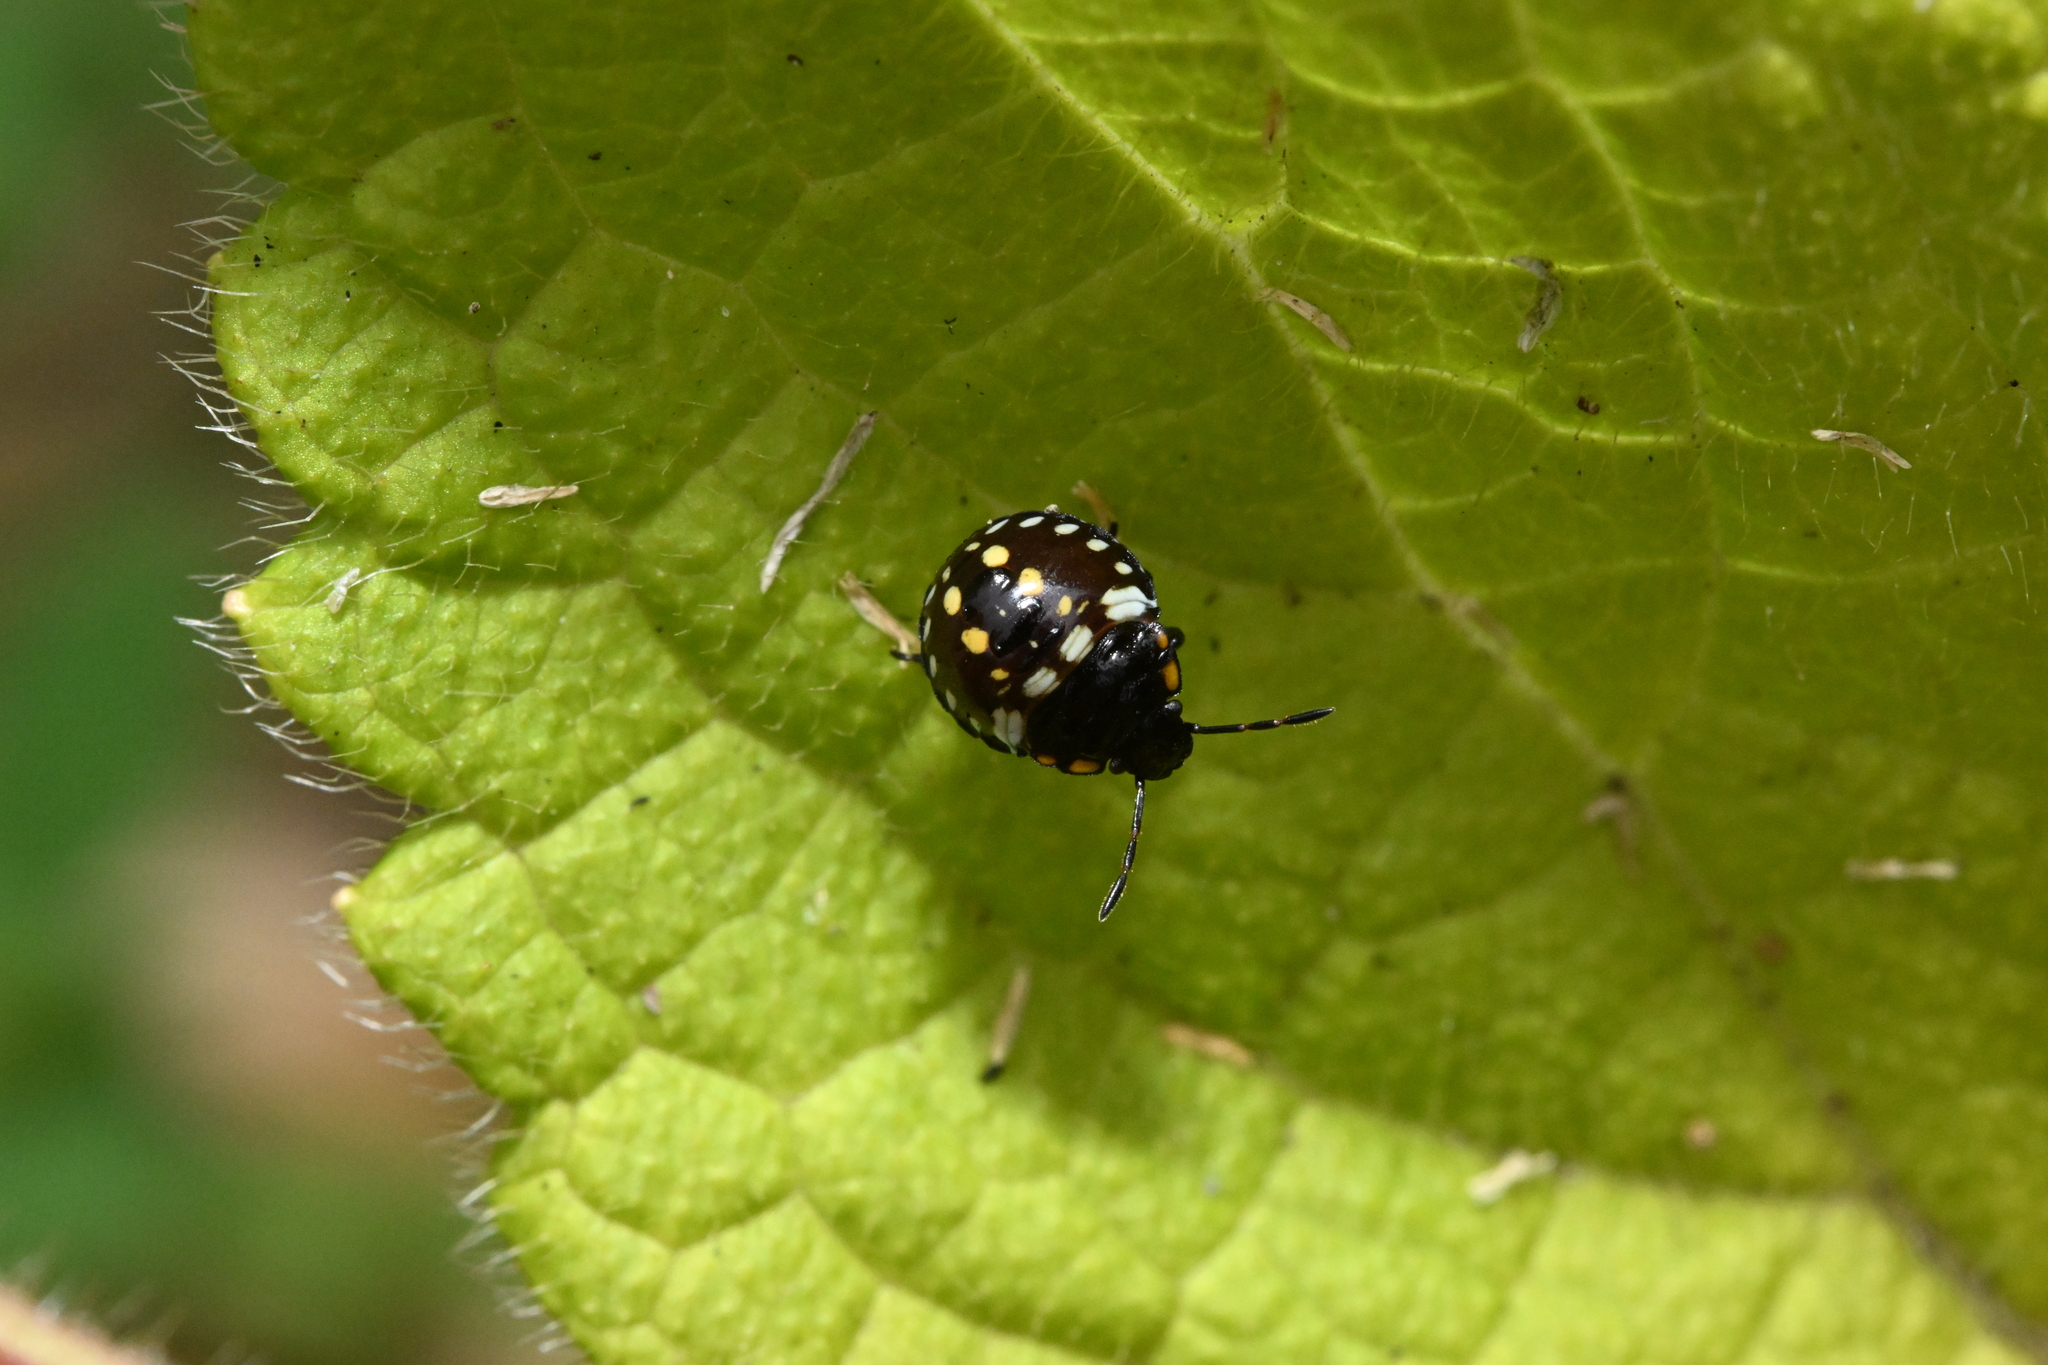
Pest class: stink_bug